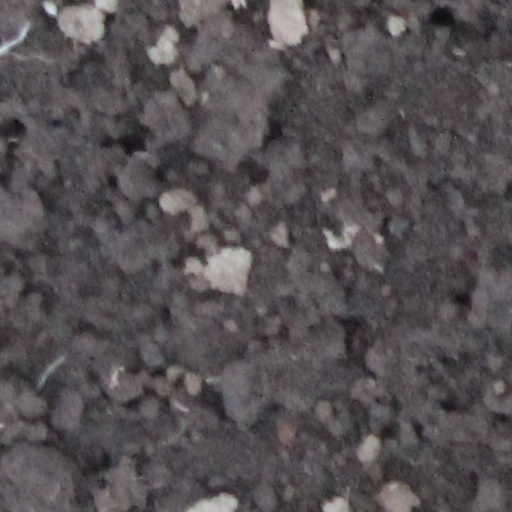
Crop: wheat